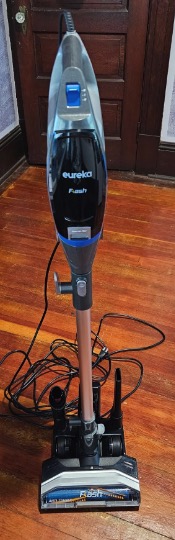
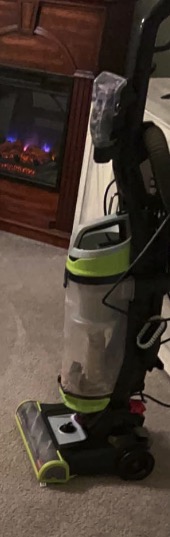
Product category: items_vacuum
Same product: no